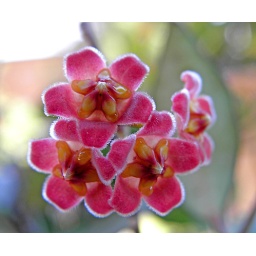
First Flower a very small flower 8mm across a small plant also, I have it in a hanging basket